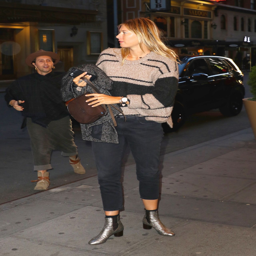
night to see the musical